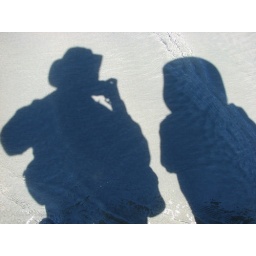
We were walking along the beach at Cox Bay, near Tofino. June 15, 2007.